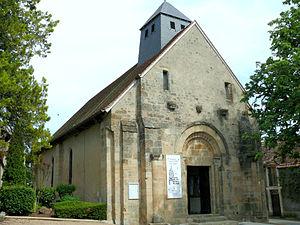
Orval (Cher) - Eglise Saint-Hilaire - Façade occidentale
Orval est une commune française située dans le département du Cher en région Centre-Val de Loire.